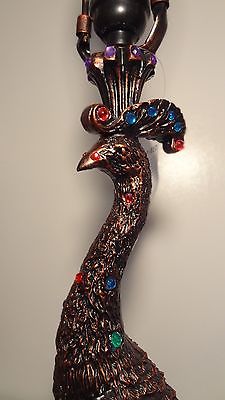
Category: lamp